Independent Socialist Party (Netherlands)

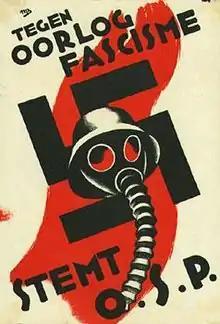
"Against War, Fascism - Vote OSP". 1933 OSP election poster

The Independent Socialist Party (OSP) was a revolutionary socialist political party in the Netherlands.